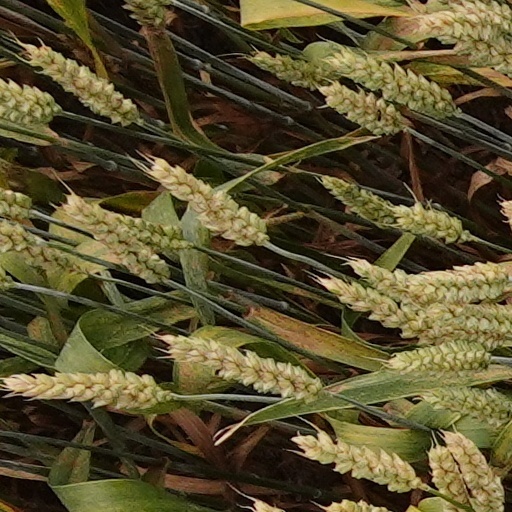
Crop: wheat